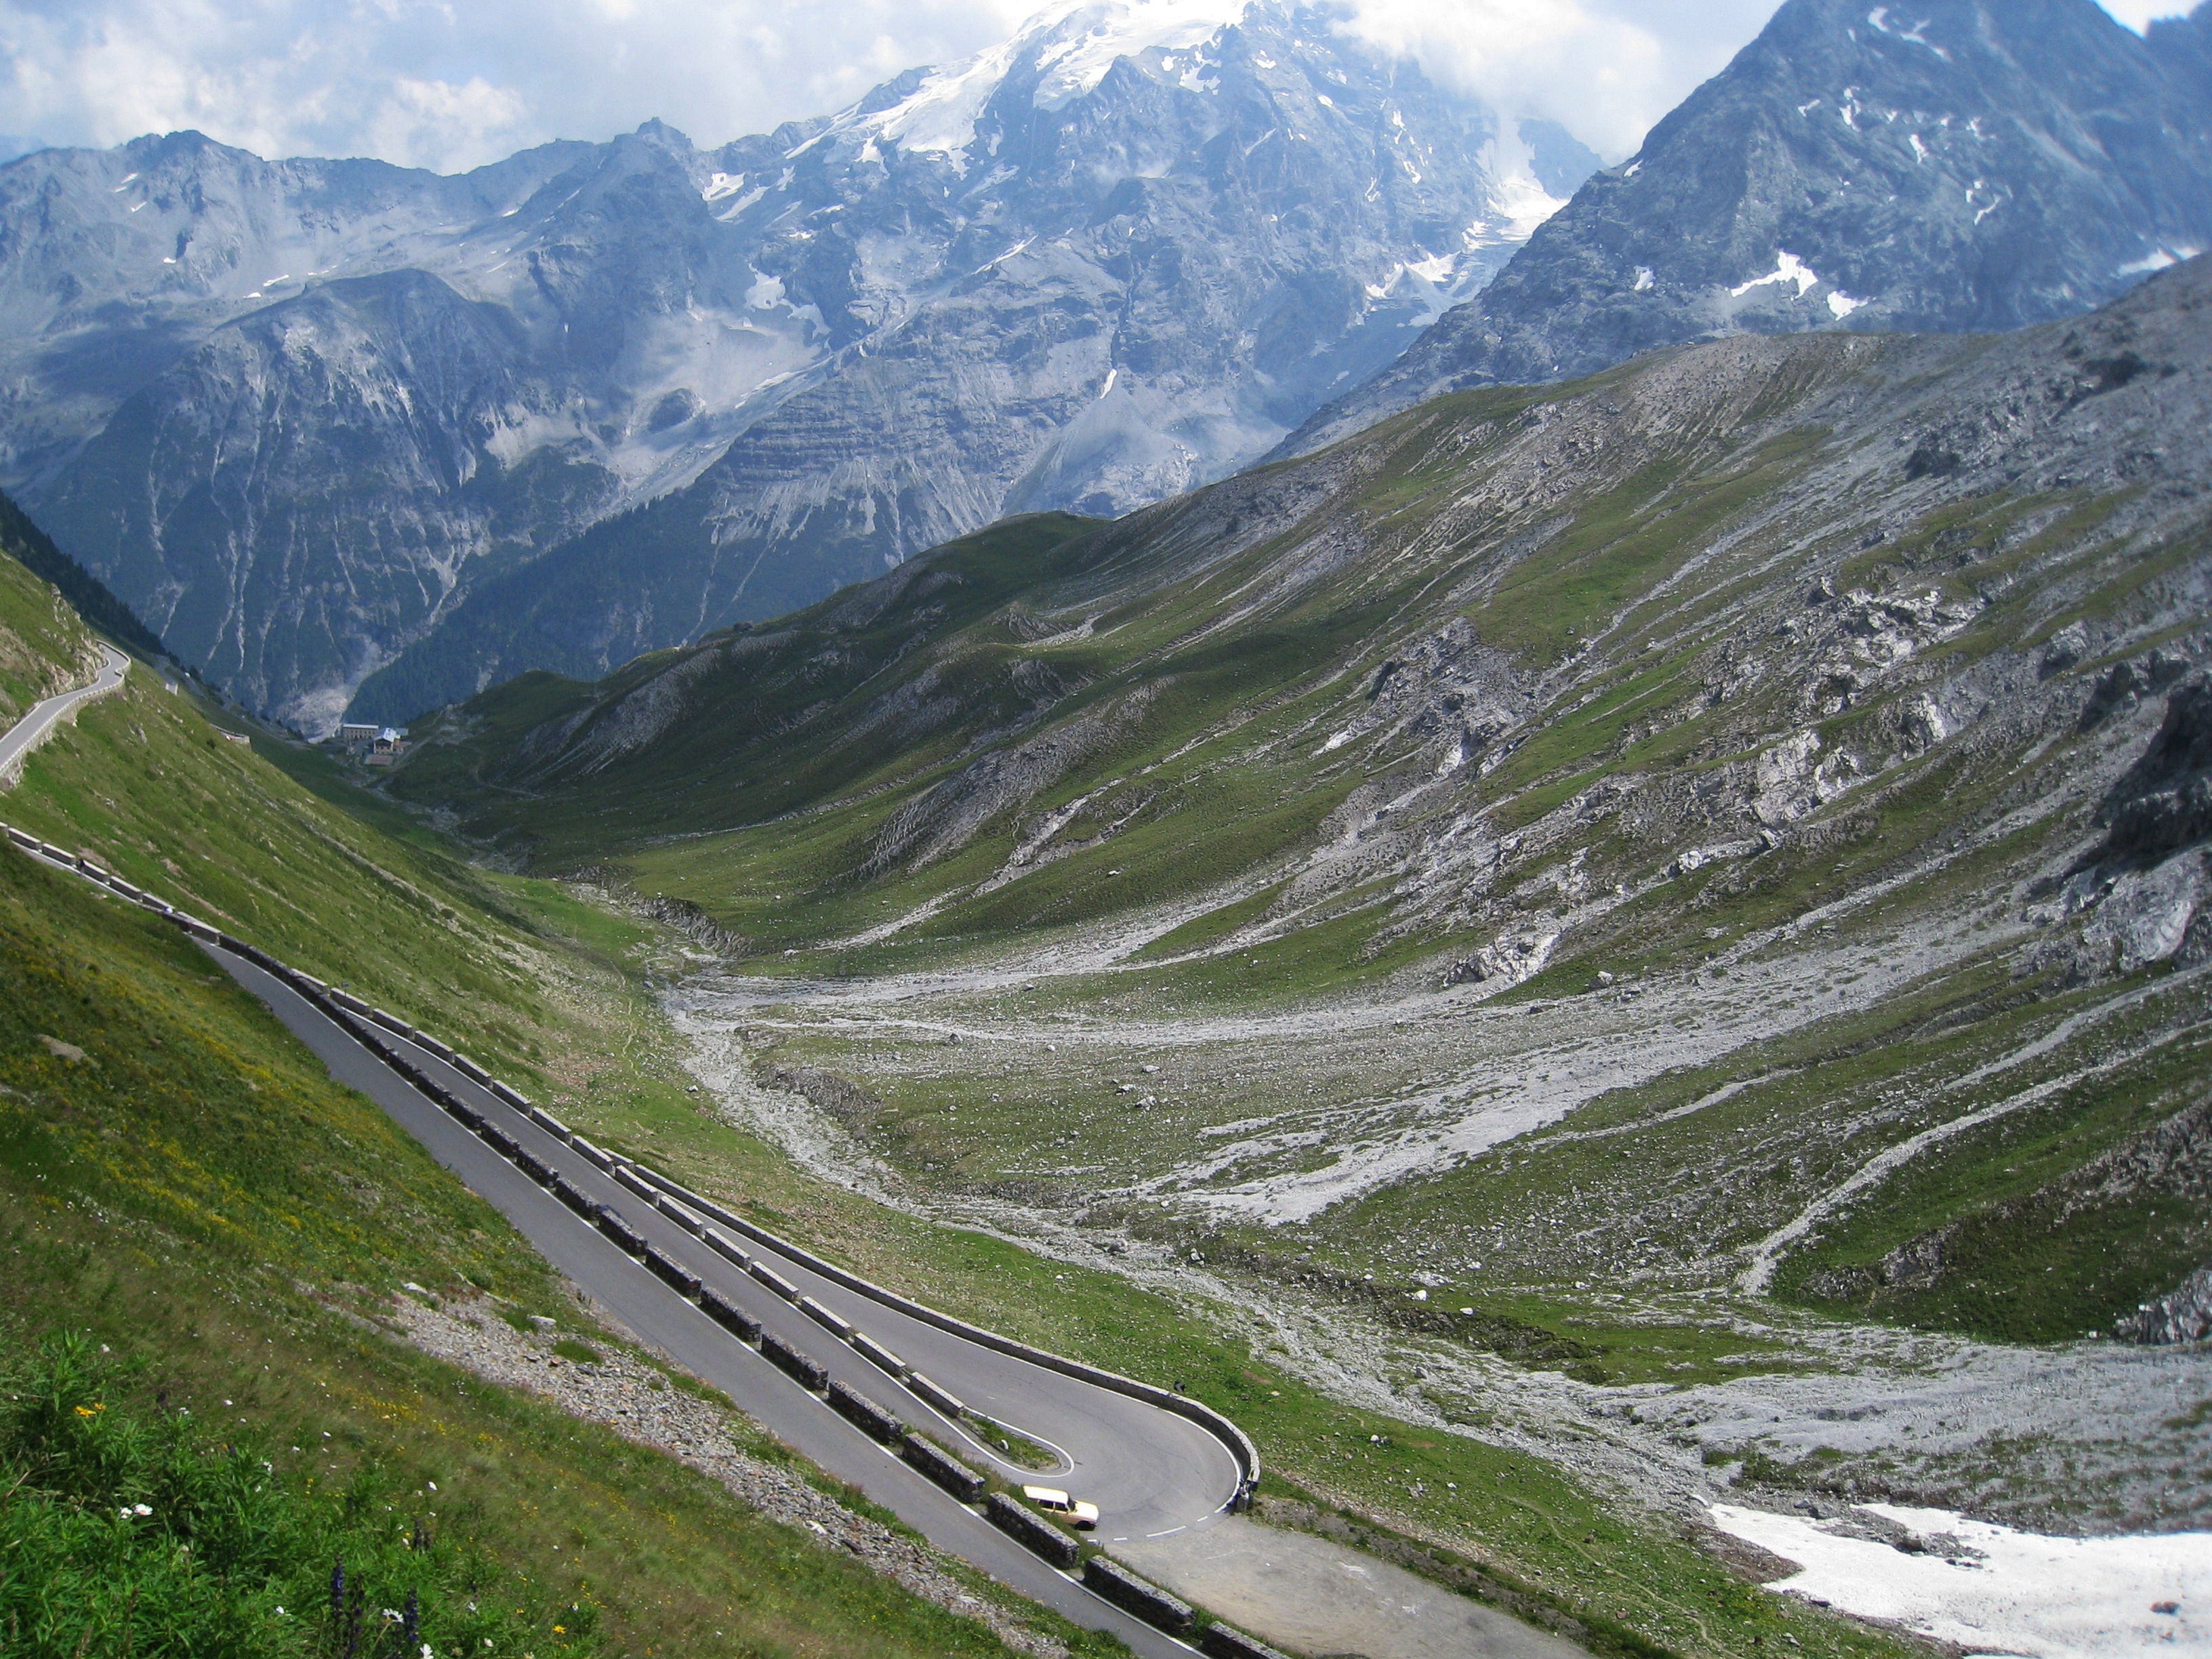
landscape, mountain, road, valley, mountain range, high, alpine, fjord, highland, ridge, mountains, alps, curves, plateau, fell, moraine, landform, paved, stelvio yoke, mountain pass, pass road, zig zag, stelvio, geographical feature, mountainous landforms, glacial landform